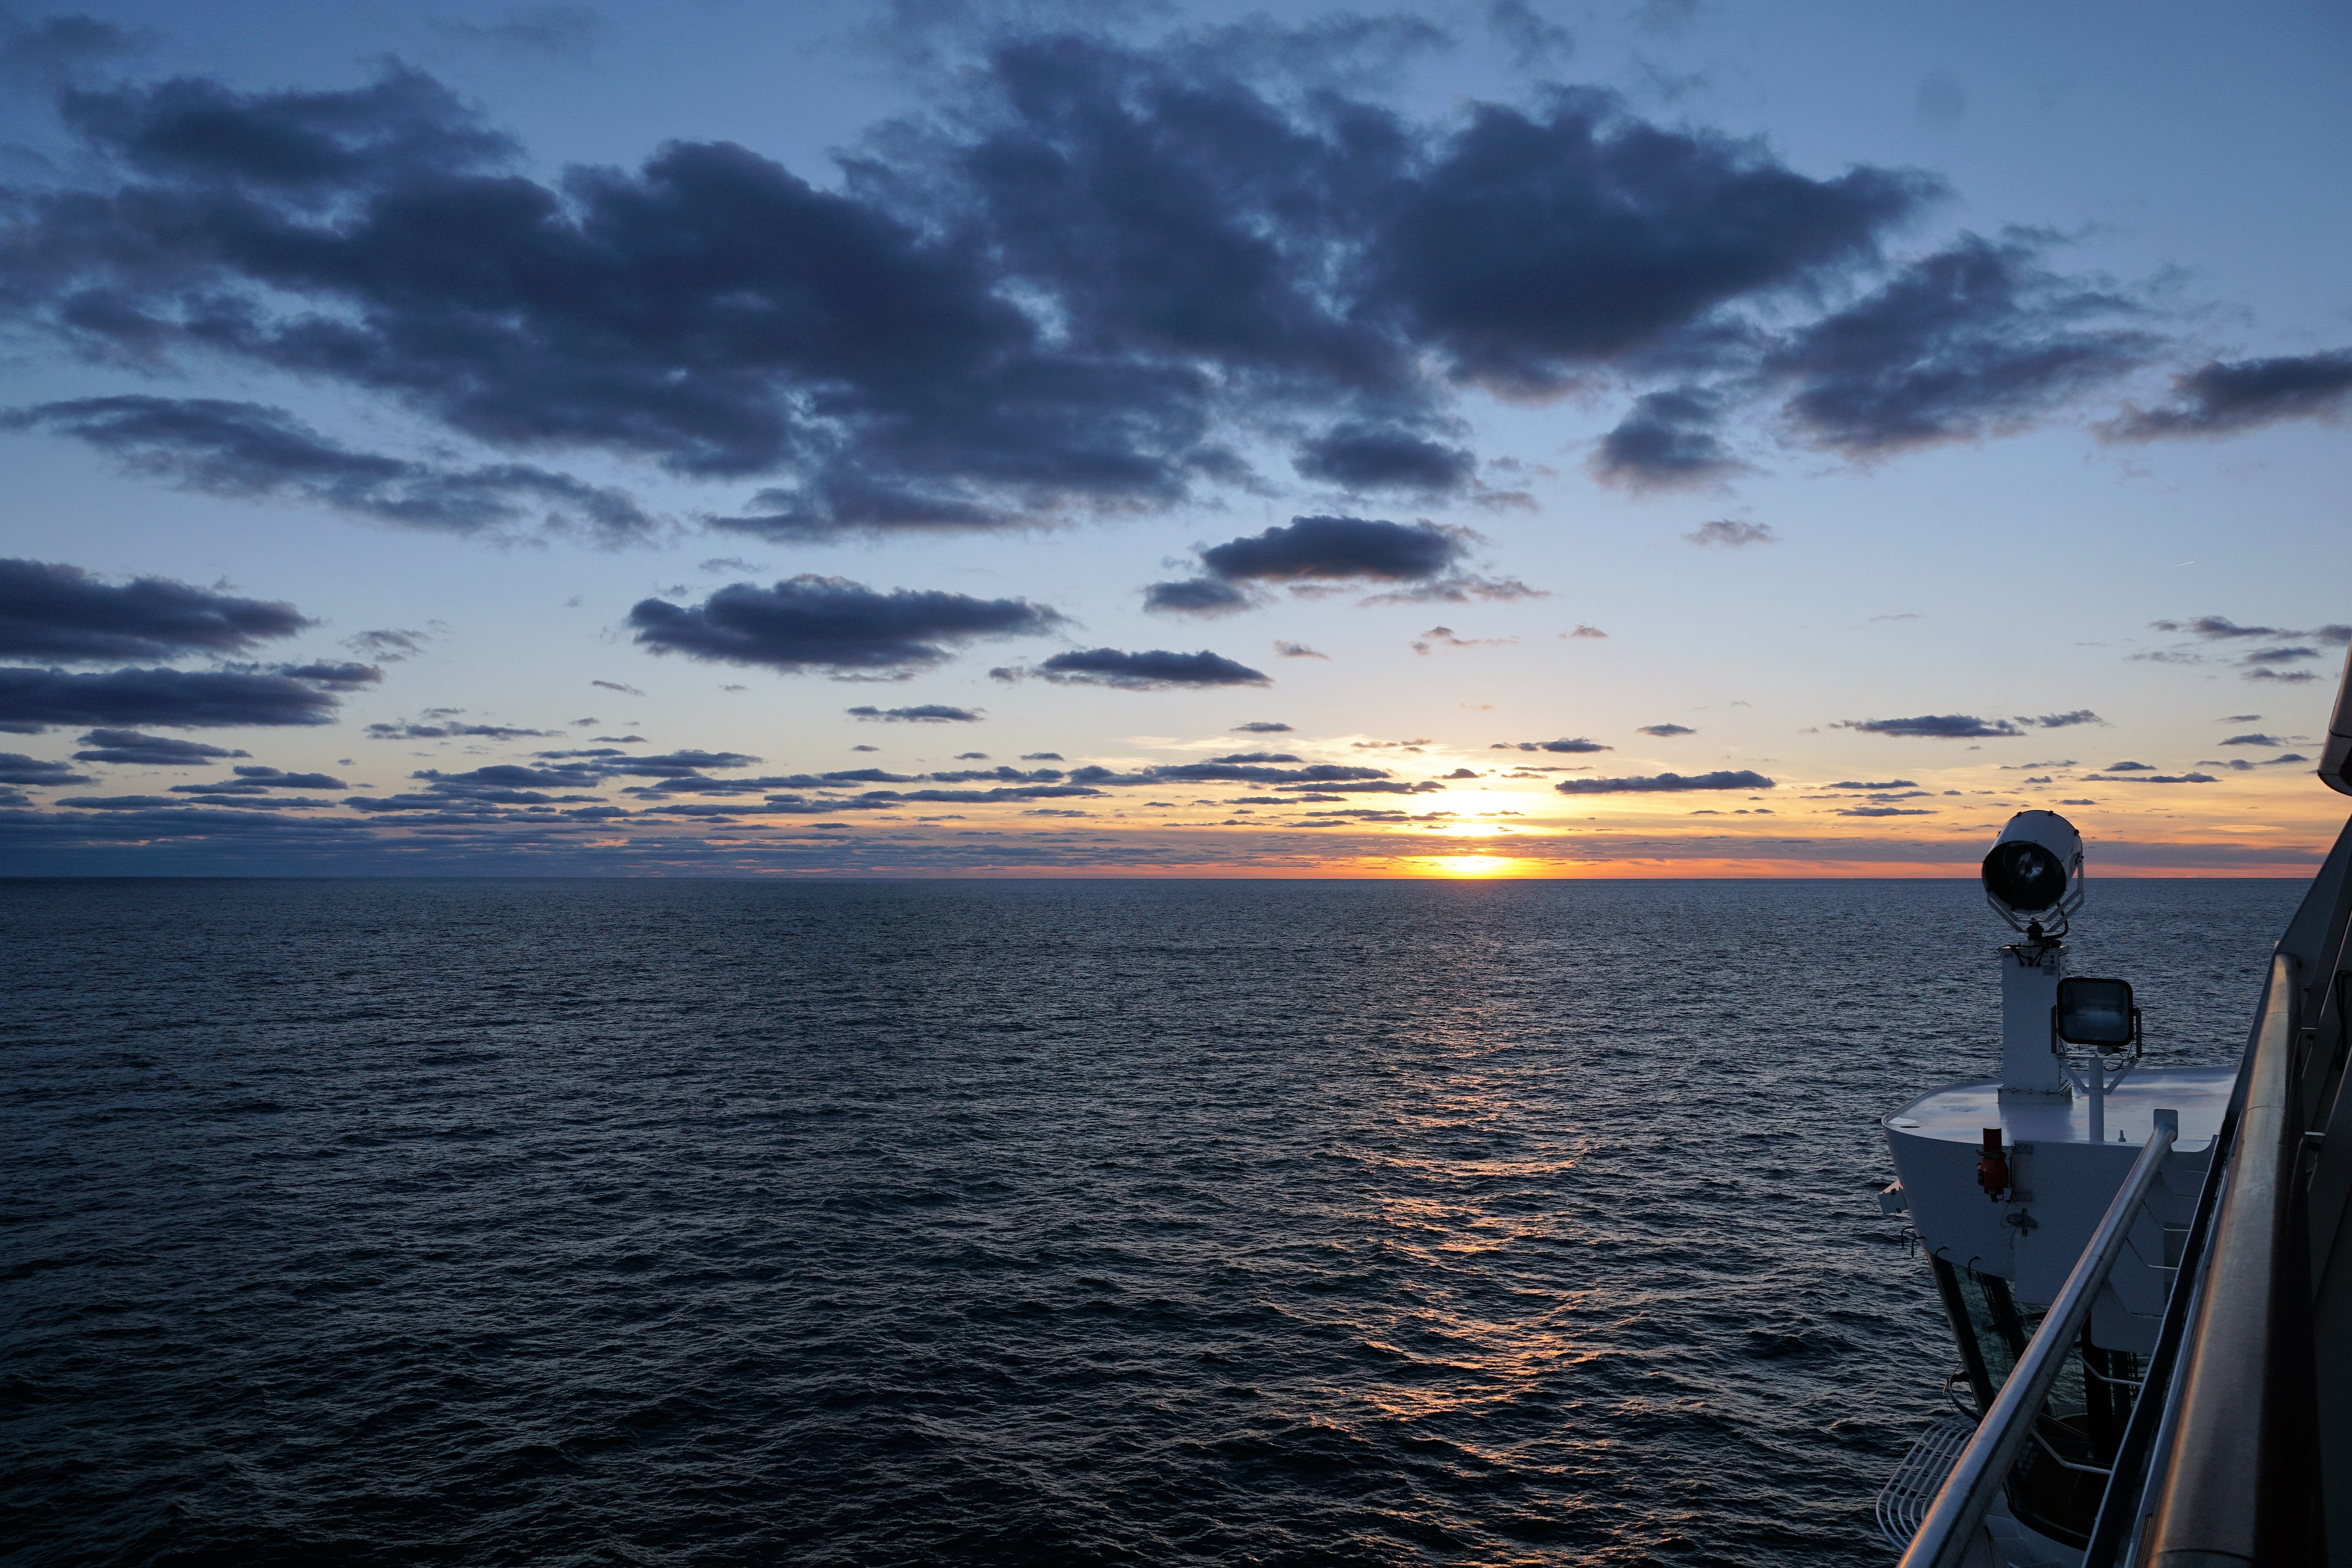
sea, coast, water, ocean, horizon, cloud, sky, sunrise, sunset, shore, wave, dawn, ship, dusk, evening, vehicle, weather, storm, bay, blue, cruise, west, clouds, atlantic, waters, transatlantic, afterglow, aida